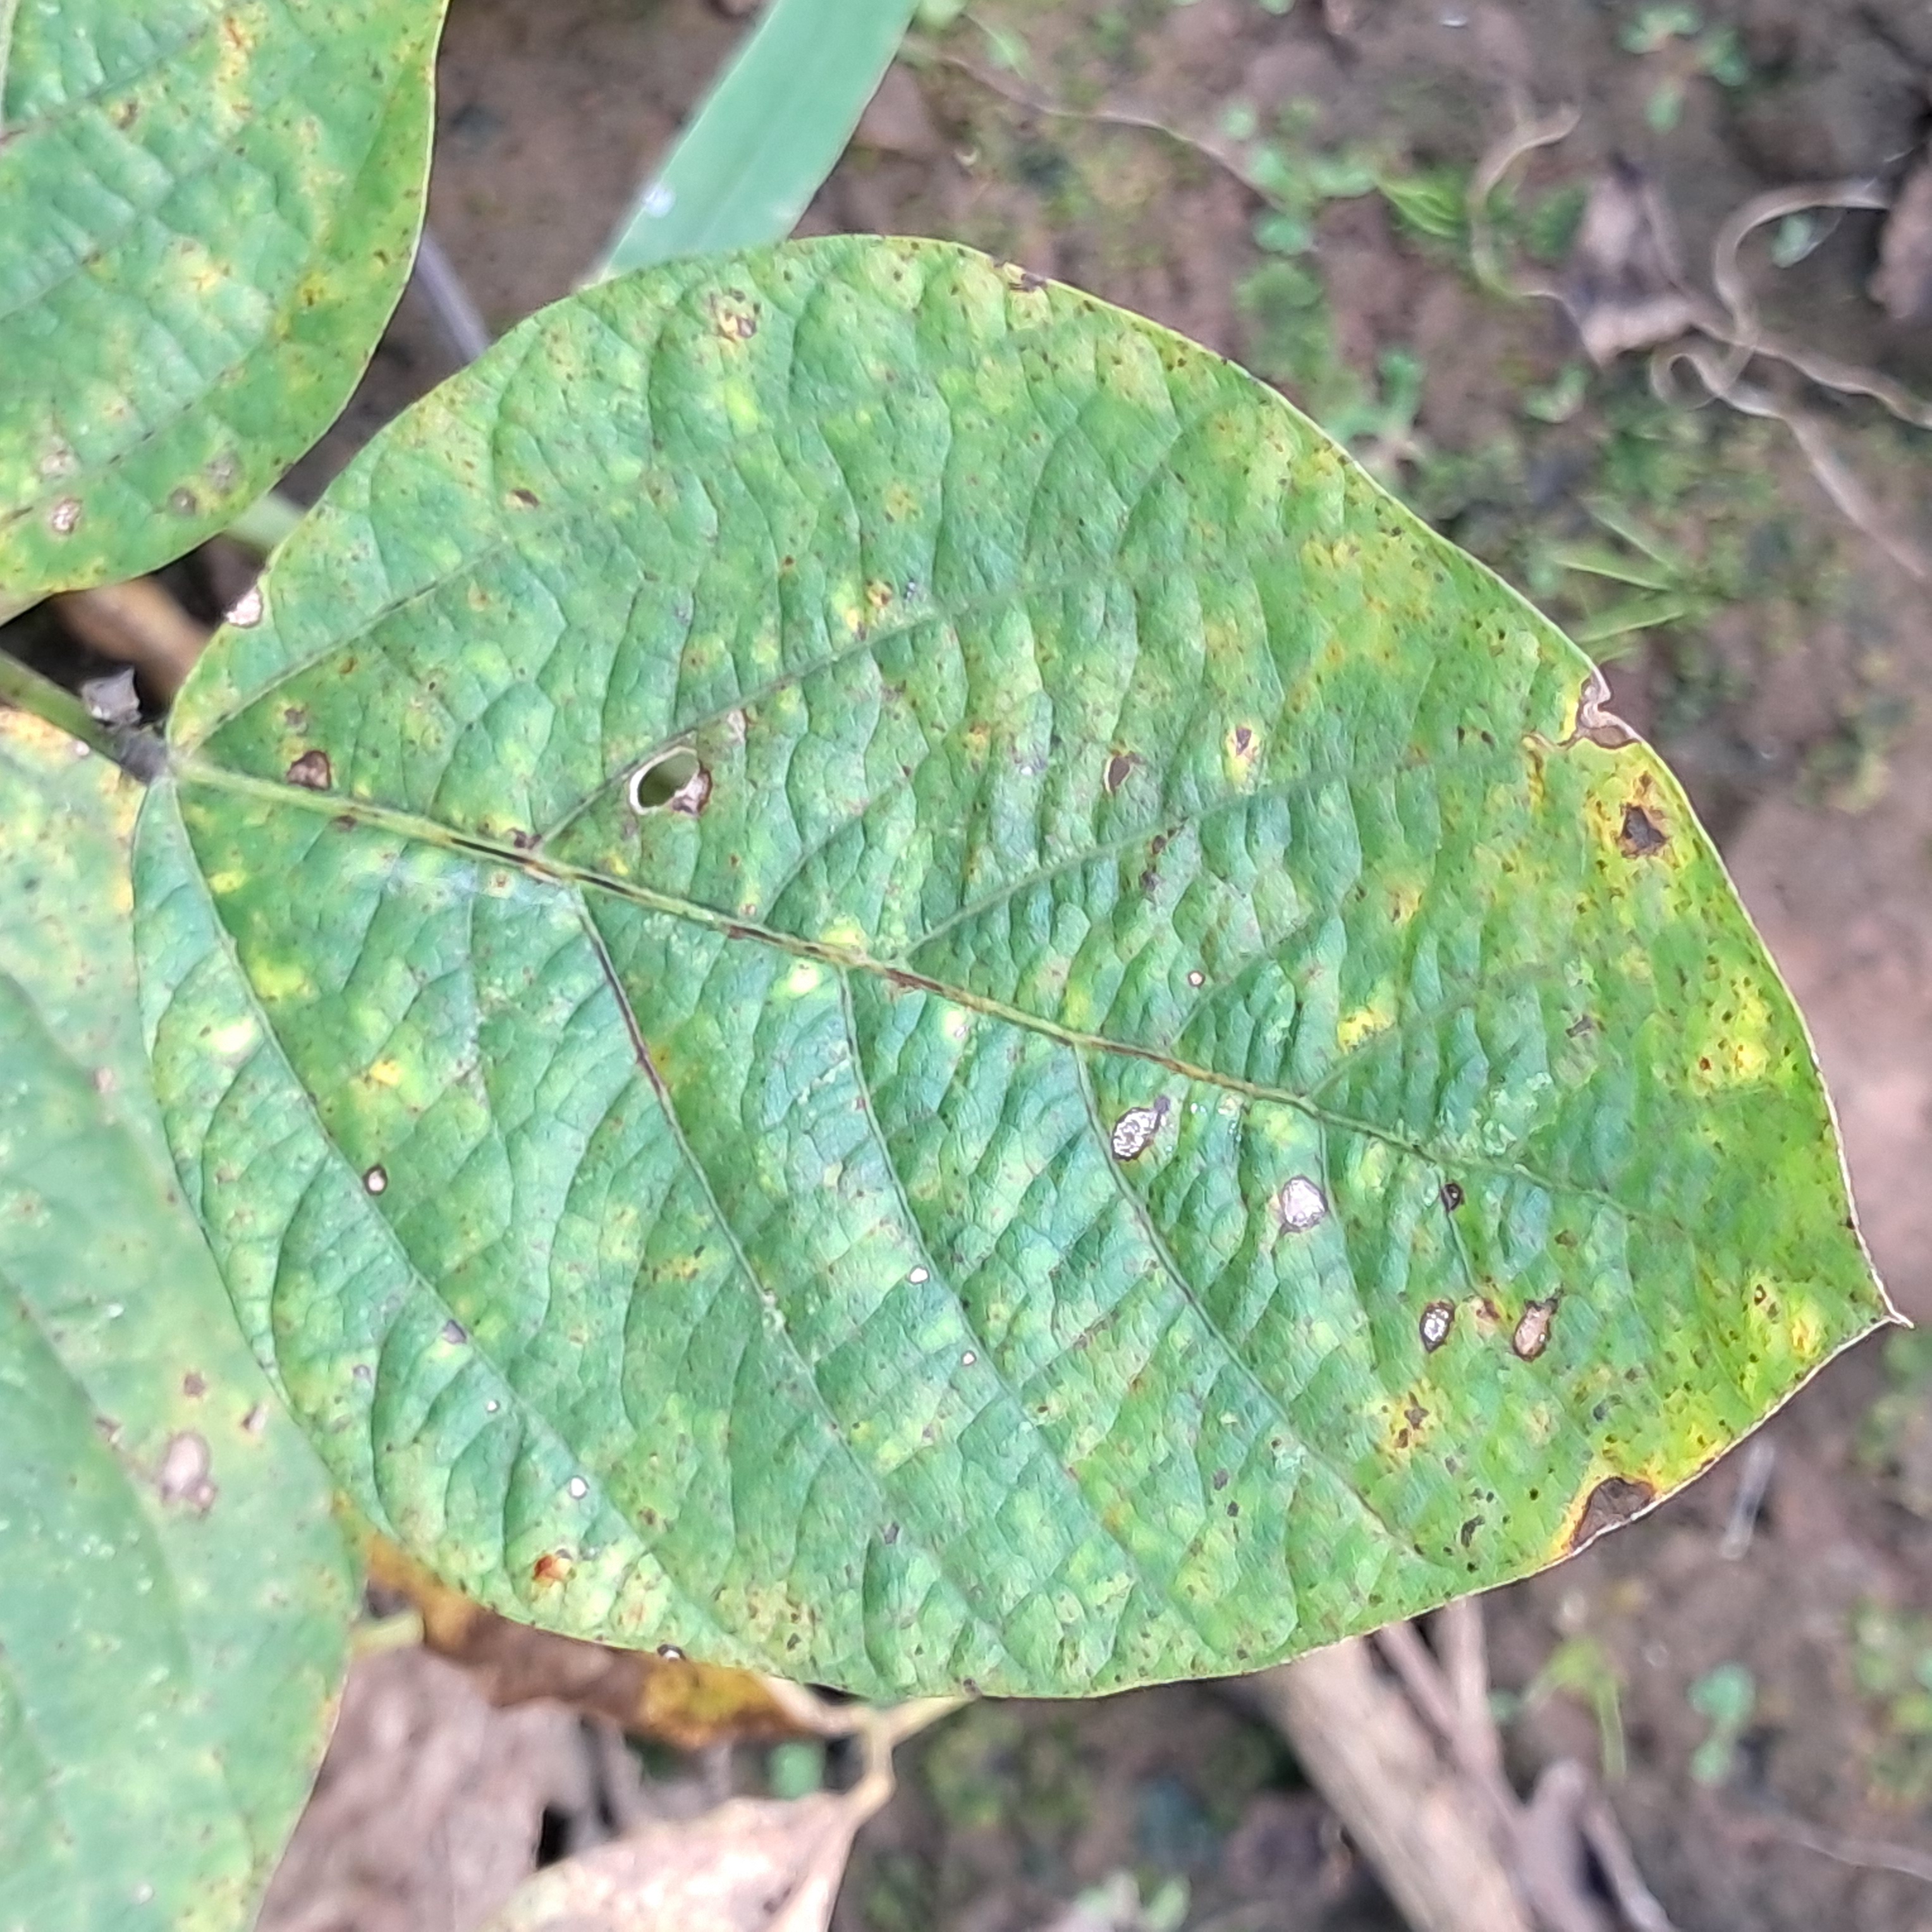
Label: Rust